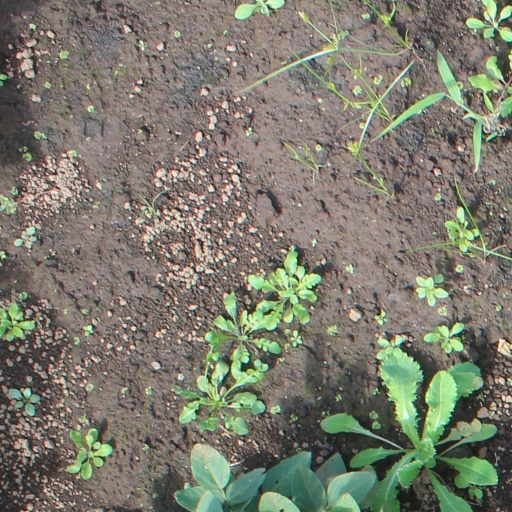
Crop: soybean